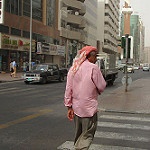
Scene: Outdoor